Corsairs of the Turku Waste

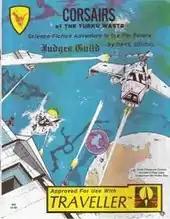

Corsairs of the Turku Waste is a 1982 role-playing game adventure published by Judges Guild for "Traveller".